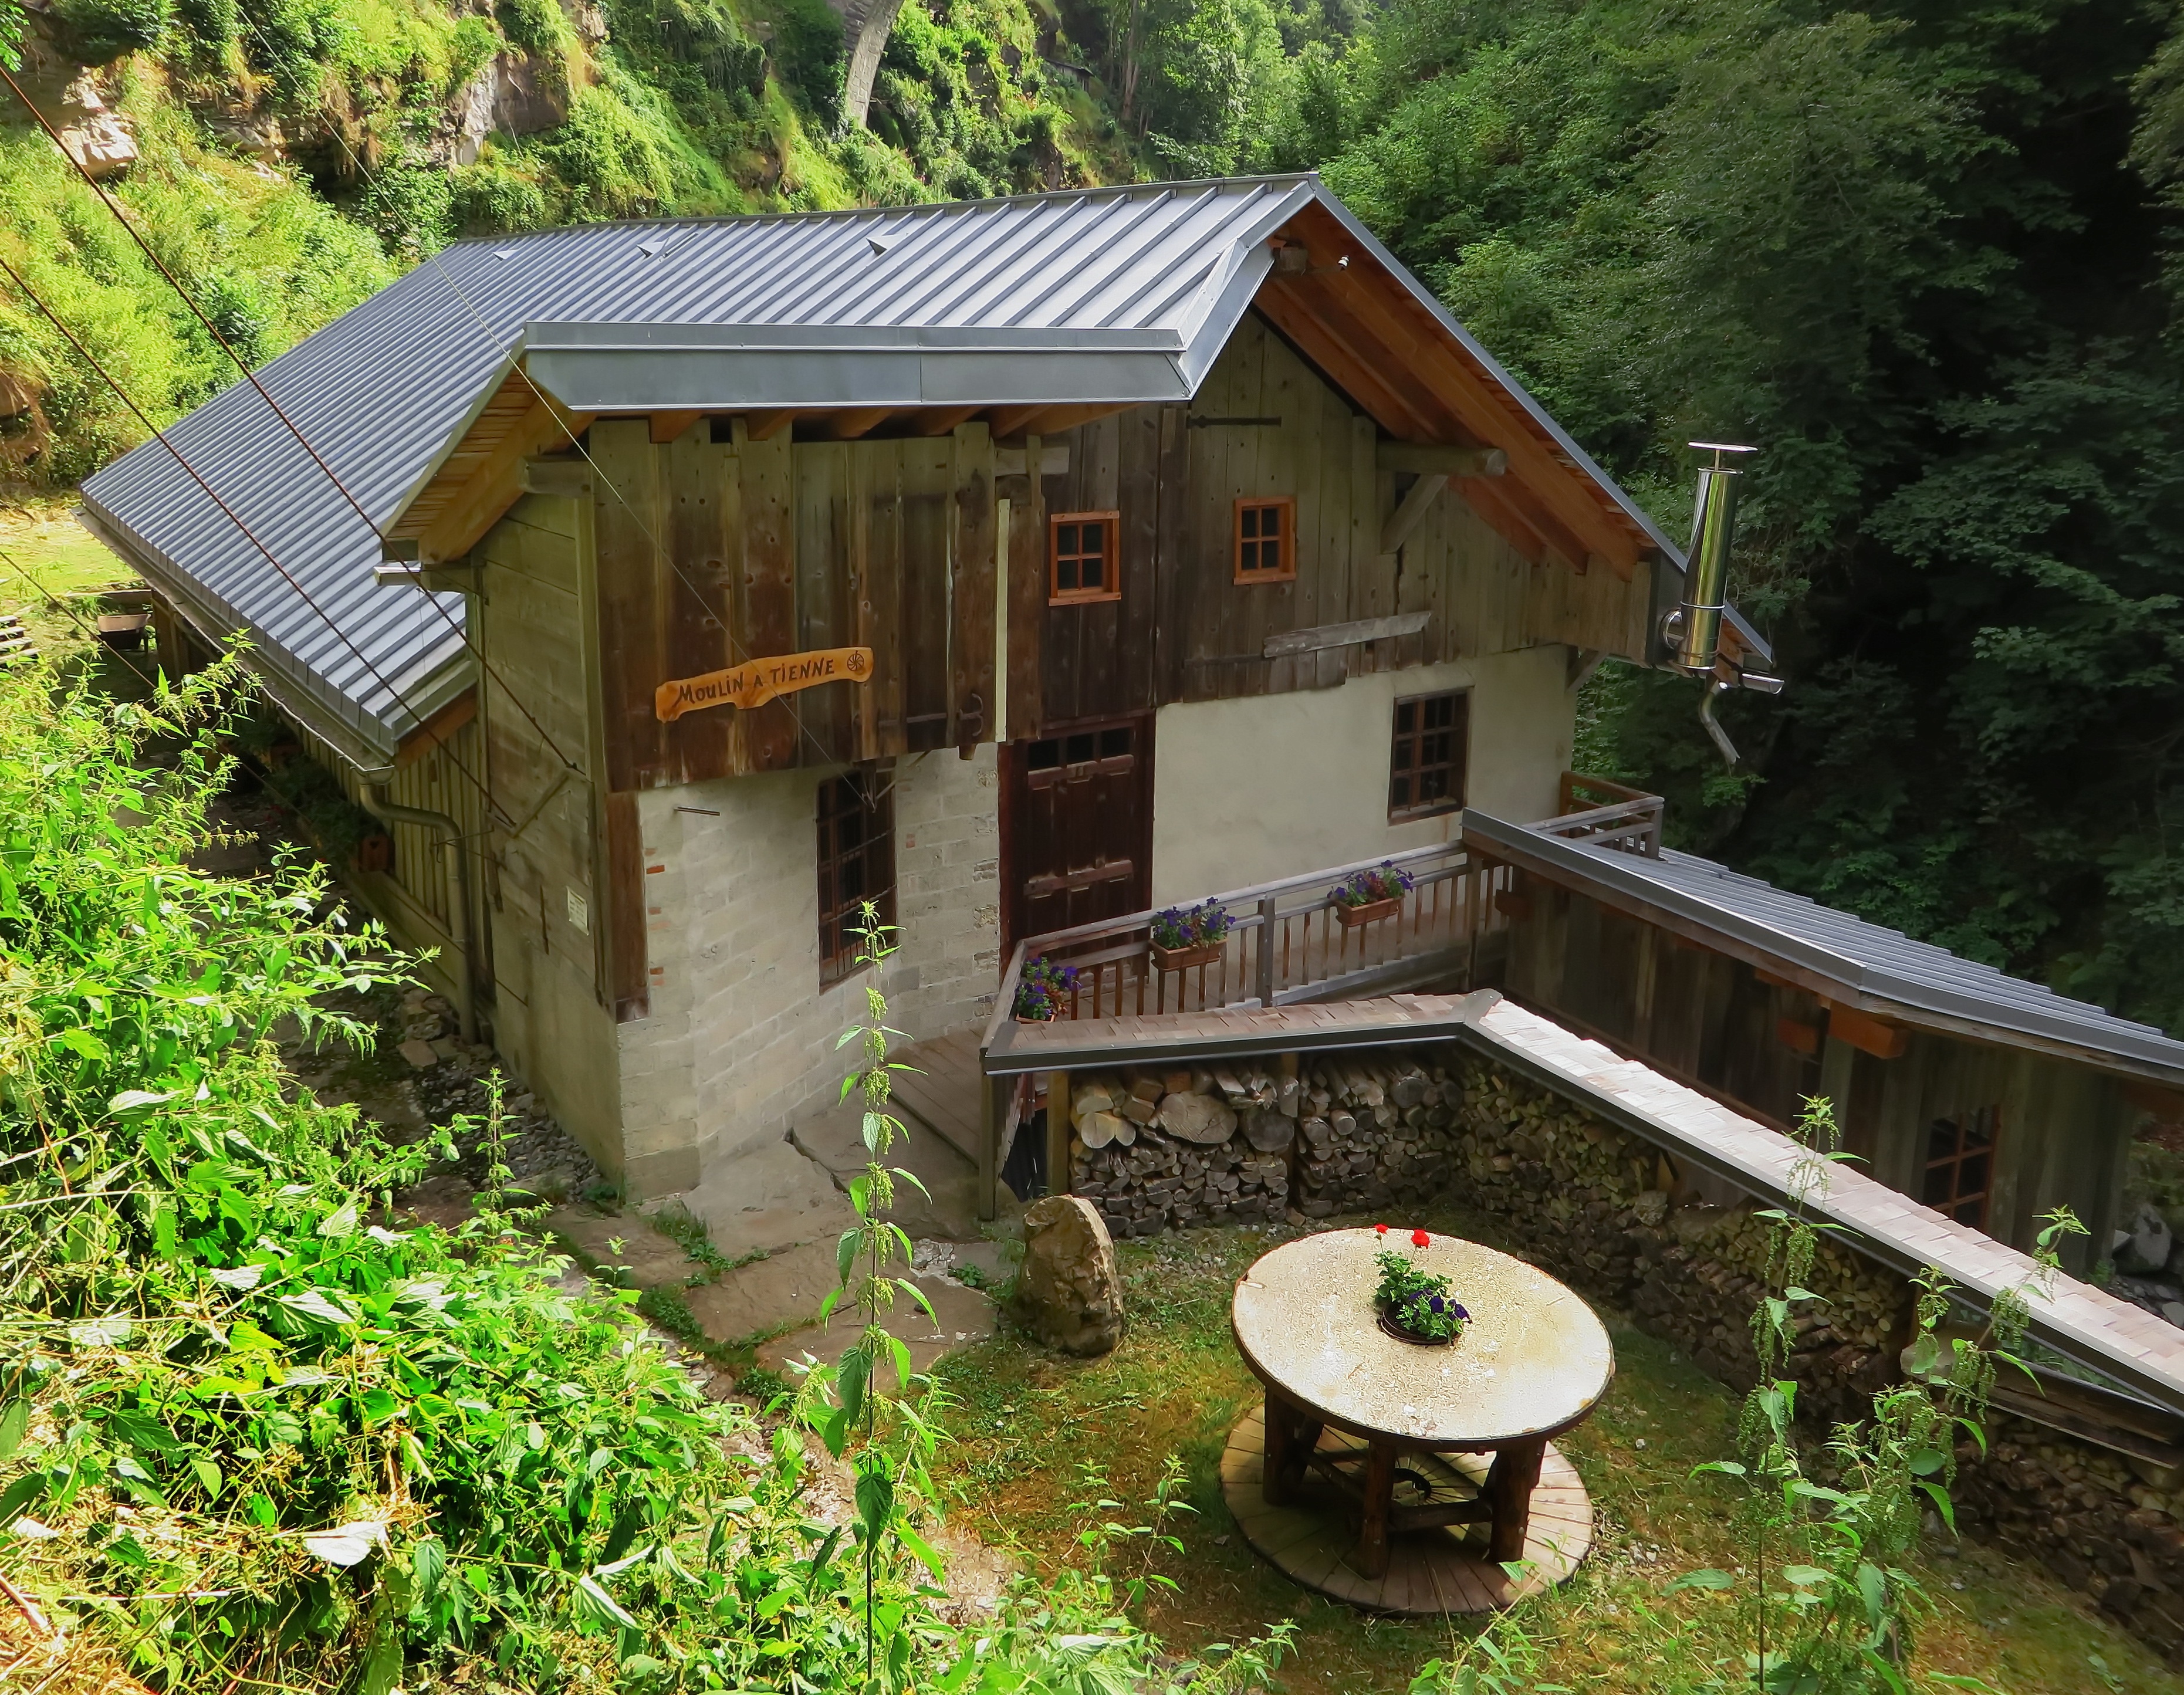
wheel, house, building, home, shed, hut, shack, cottage, backyard, mill, history, savoie, estate, log cabin, yard, rural area, water mill, flumet, valley arly, outdoor structure